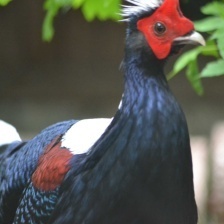
Species: SWINHOES PHEASANT
Scientific name: LOPHURA SWINHOII